Maroshi

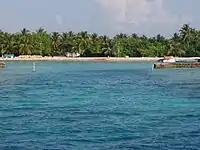
Maroshi Harbour

The main occupation of the people of Maroshi is fishing in early days and now most of the people are engaged in thatch making. In addition to this a good number of young people are engaged in work in Male' and resorts and office employment. The island has 4 mechanised fishing vessels, 2 transport vessels which travel to Male for cargo and passenger lifting. It has 9 retail shops. Government has made a harbour in the island.